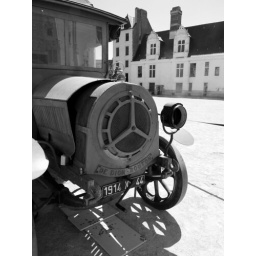
A car manufactured by the De Dion-Bouton automobile company, once the world's largest automobile manufacturer.